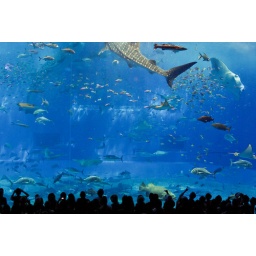
in the ocean in the blue